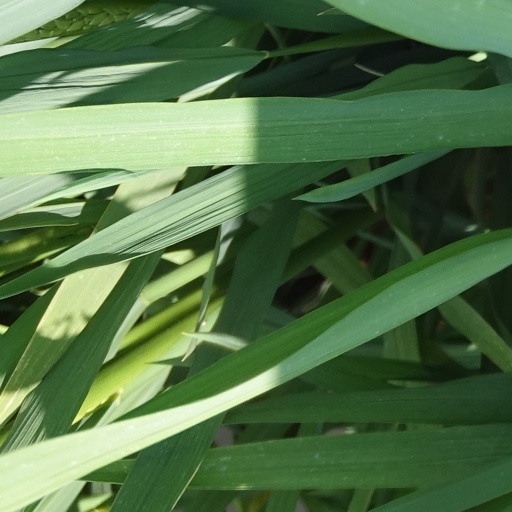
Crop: rice